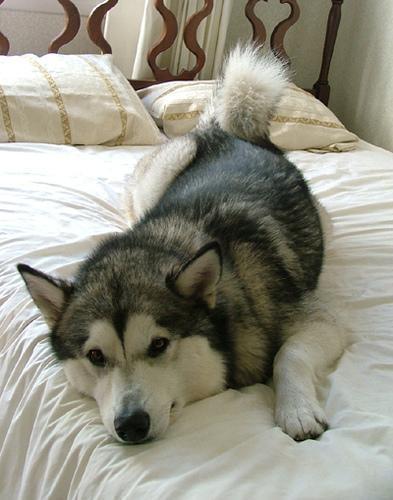
malamute